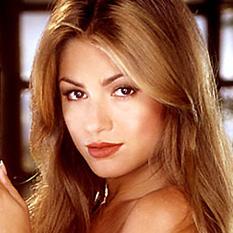
Age: 20